Helium compounds

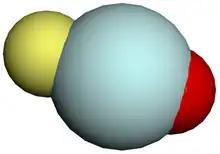
Fluoroheliate ion

Many ions have been investigated theoretically to see if they could exist. Just about every diatomic cation with helium has been studied. For the diatomic dications, for stability the second ionisation level of the partner atom has to be below the first ionisation level of helium, 24.6 eV. For Li, F, and Ne the ground state is repulsive, so molecules will not form. For N and O the molecule would break up to release He. However HeBe, HeB and HeC are predicted to be stable. Also second row elements from Na to Cl are predicted to have a stable HeX ion.